Bhagavata Purana

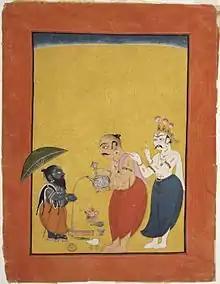
Vamana with Bali.

Consisting of 26 chapters, the fifth canto focuses on the dialogue between Sukadeva Gosvami and Pariksit on the banks of the Ganges river. Notable additional layers of dialogue are between the avatar Rsabha and his sons, and between Bharata and King Rahugana (the former was perceived as a fool and made to carry the latter's palanquin). Topics covered include the: